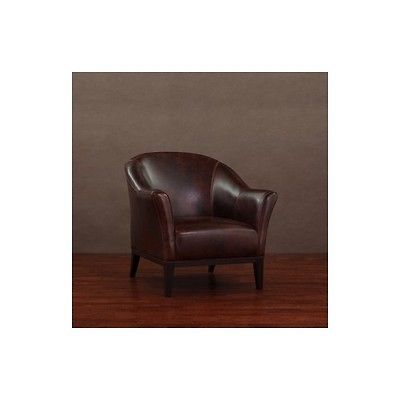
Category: chair